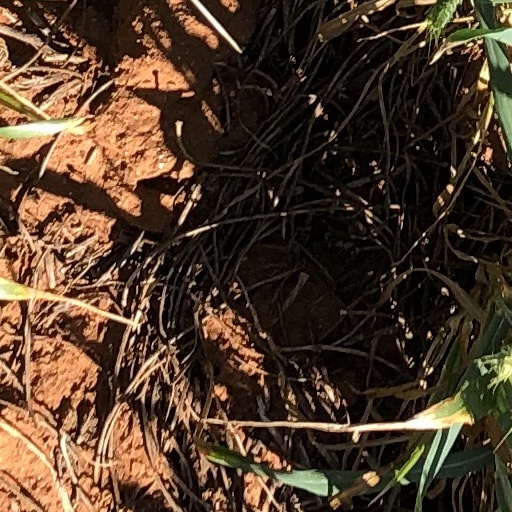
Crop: wheat